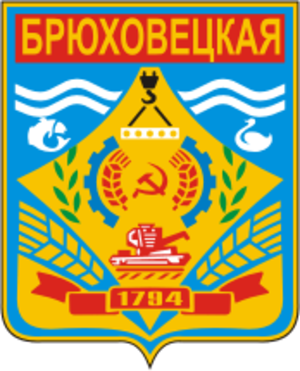
Brioukhovetskaïa est une stanitsa ou commune rurale du kraï de Krasnodar, en Russie, et le centre administratif du raïon de Brioukhovetskaïa. Sa population s'élevait à 24 662 habitants en 2013.